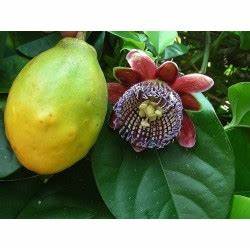
Label: others